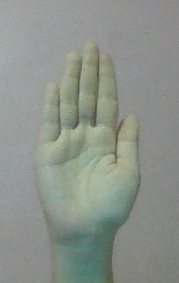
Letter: seen